Reeves & Co.

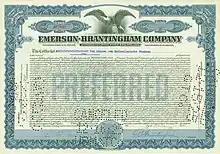
Preferred share of the Emerson-Brantingham Company, issued 10 September 1925

Reeves & Company was sold to Emerson-Brantingham on January 1, 1912. Emerson-Brantingham also acquired the Gas Traction Company, Rockford Engine Works, and the Geiser Manufacturing Co.; but by 1915 ran into financial difficulties. After a merger with the former D. M. Osborne company, in 1928 it was bought by J. I. Case Company, now Case Corporation. The company also moved to its present location in Pico Rivera, California and eventually grew to a size of over 170,000 square feet and over 300 employees.